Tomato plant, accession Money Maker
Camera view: vertical (180 deg); turntable rotation: 300 degrees
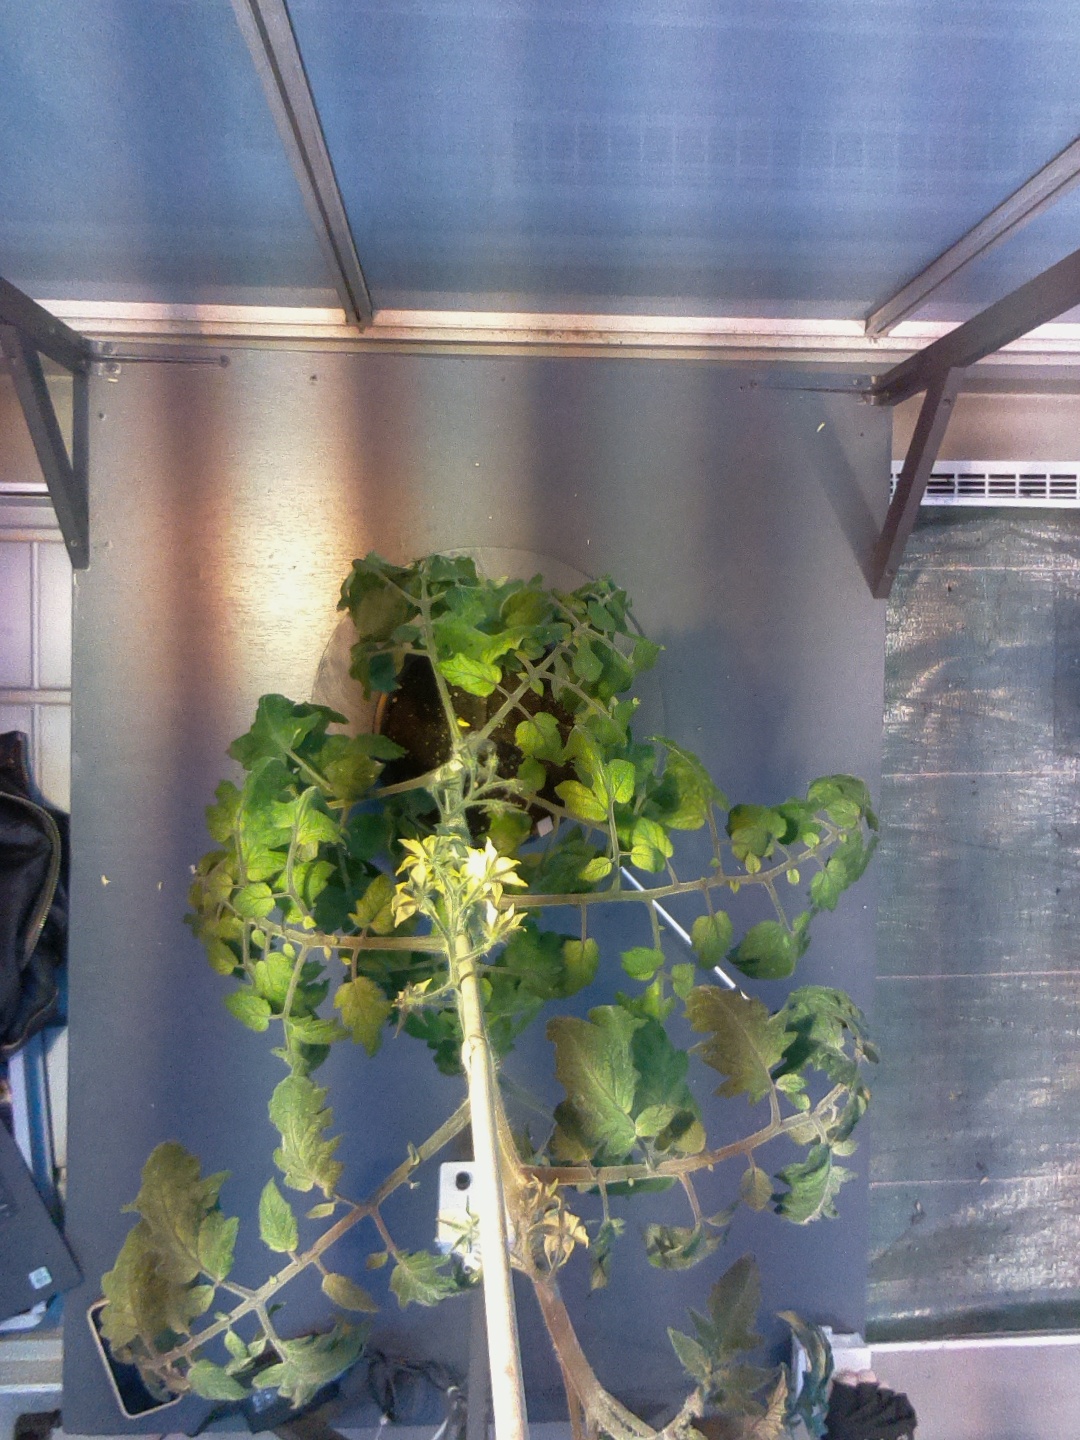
BBCH growth stage 68: Full flowering, 80%-90% of flowers open, more petals falling